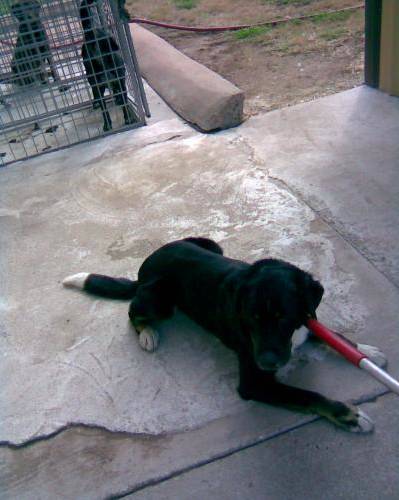
Label: dog